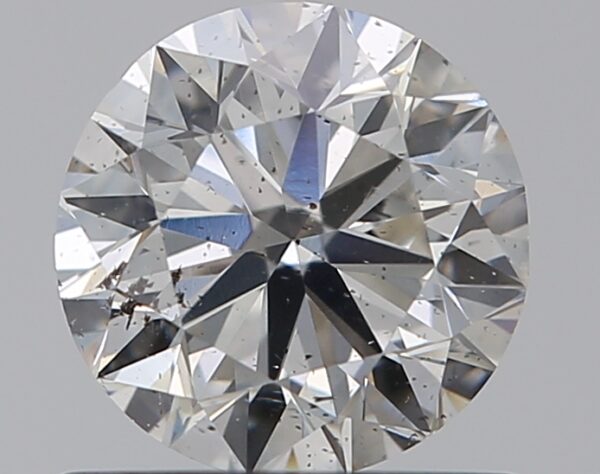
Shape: round
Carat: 0.72
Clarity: SI2
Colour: H
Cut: VG
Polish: EX
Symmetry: VG
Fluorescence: N
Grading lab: GIA
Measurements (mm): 5.59 x 5.65 x 3.54